Lincoln catafalque

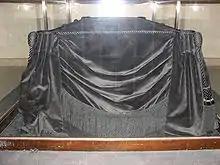
The Lincoln catafalque on display (2007)

The Lincoln catafalque is a catafalque constructed in 1865 to support the casket of Abraham Lincoln while the president's body lay in state in the Capitol rotunda in Washington, D.C. The catafalque has since been used for many who have lain in state in the Capitol rotunda.